Md Saad Uddin

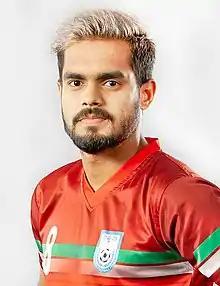
Saad Uddin with Bangladesh

Mohammed Saad Uddin (born 1 September 1998) is a Bangladeshi professional footballer who plays as a left wing-back and sometimes right wing-back, winger for Bangladesh Premier League club Bashundhara Kings and Bangladesh national team.